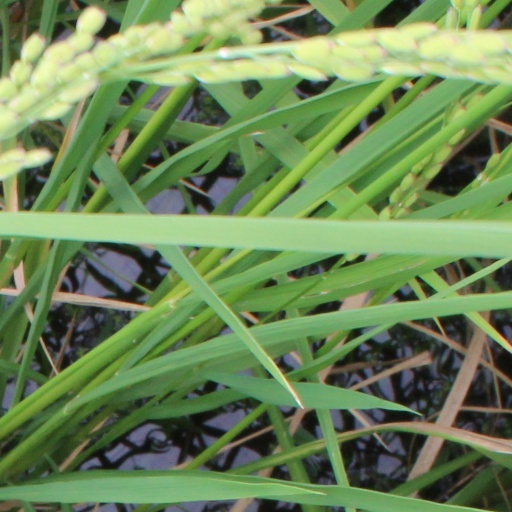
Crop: rice